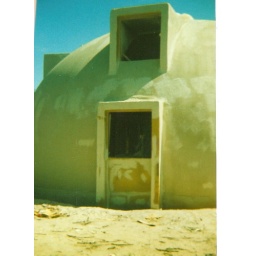
The Dome-#11 Side door and window in upper bedroom